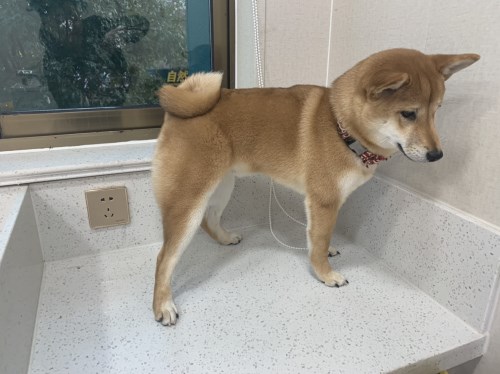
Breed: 1043-n000001-Shiba_Dog